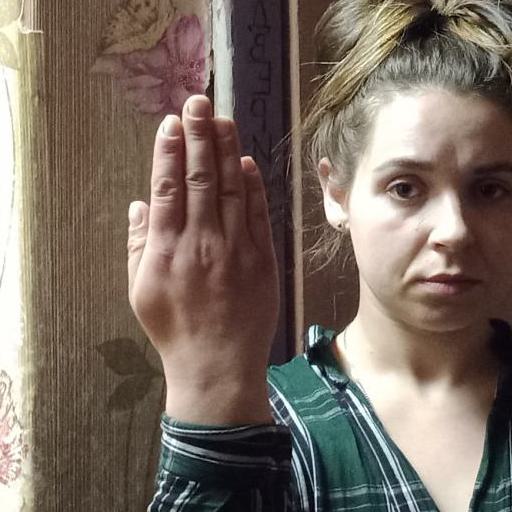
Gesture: stop_inverted